Silversands

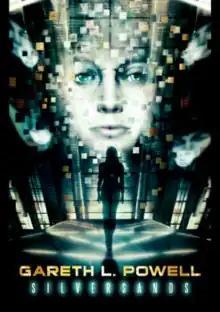
First edition cover

Silversands (published by Pendragon Press) is a science fiction novel by British writer Gareth L. Powell. It was his debut novel.